Human uses of birds

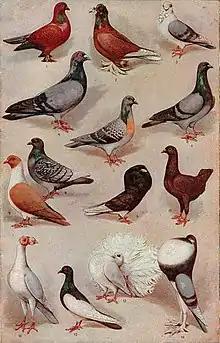
Charles Darwin noted that pigeon fanciers had created many kinds of pigeon, such as Tumblers (1, 12), Fantails (13), and Pouters (14) by selective breeding.

Feathers have been important and colourful items of clothing and fashion from before the birth of civilisation. Elaborate, brightly coloured headdresses containing feathers are worn by indigenous peoples of the Americas such as the Bororo of the Mato Grosso. In Polynesia, "sega ula" lory bird feathers were major trade items, used to decorate high quality mats in Samoa and Tonga. The use of bird skins for Inuit clothing has been documented across all Inuit groups, although it was most common in the eastern and western Arctic, where larger animals like caribou were less available.